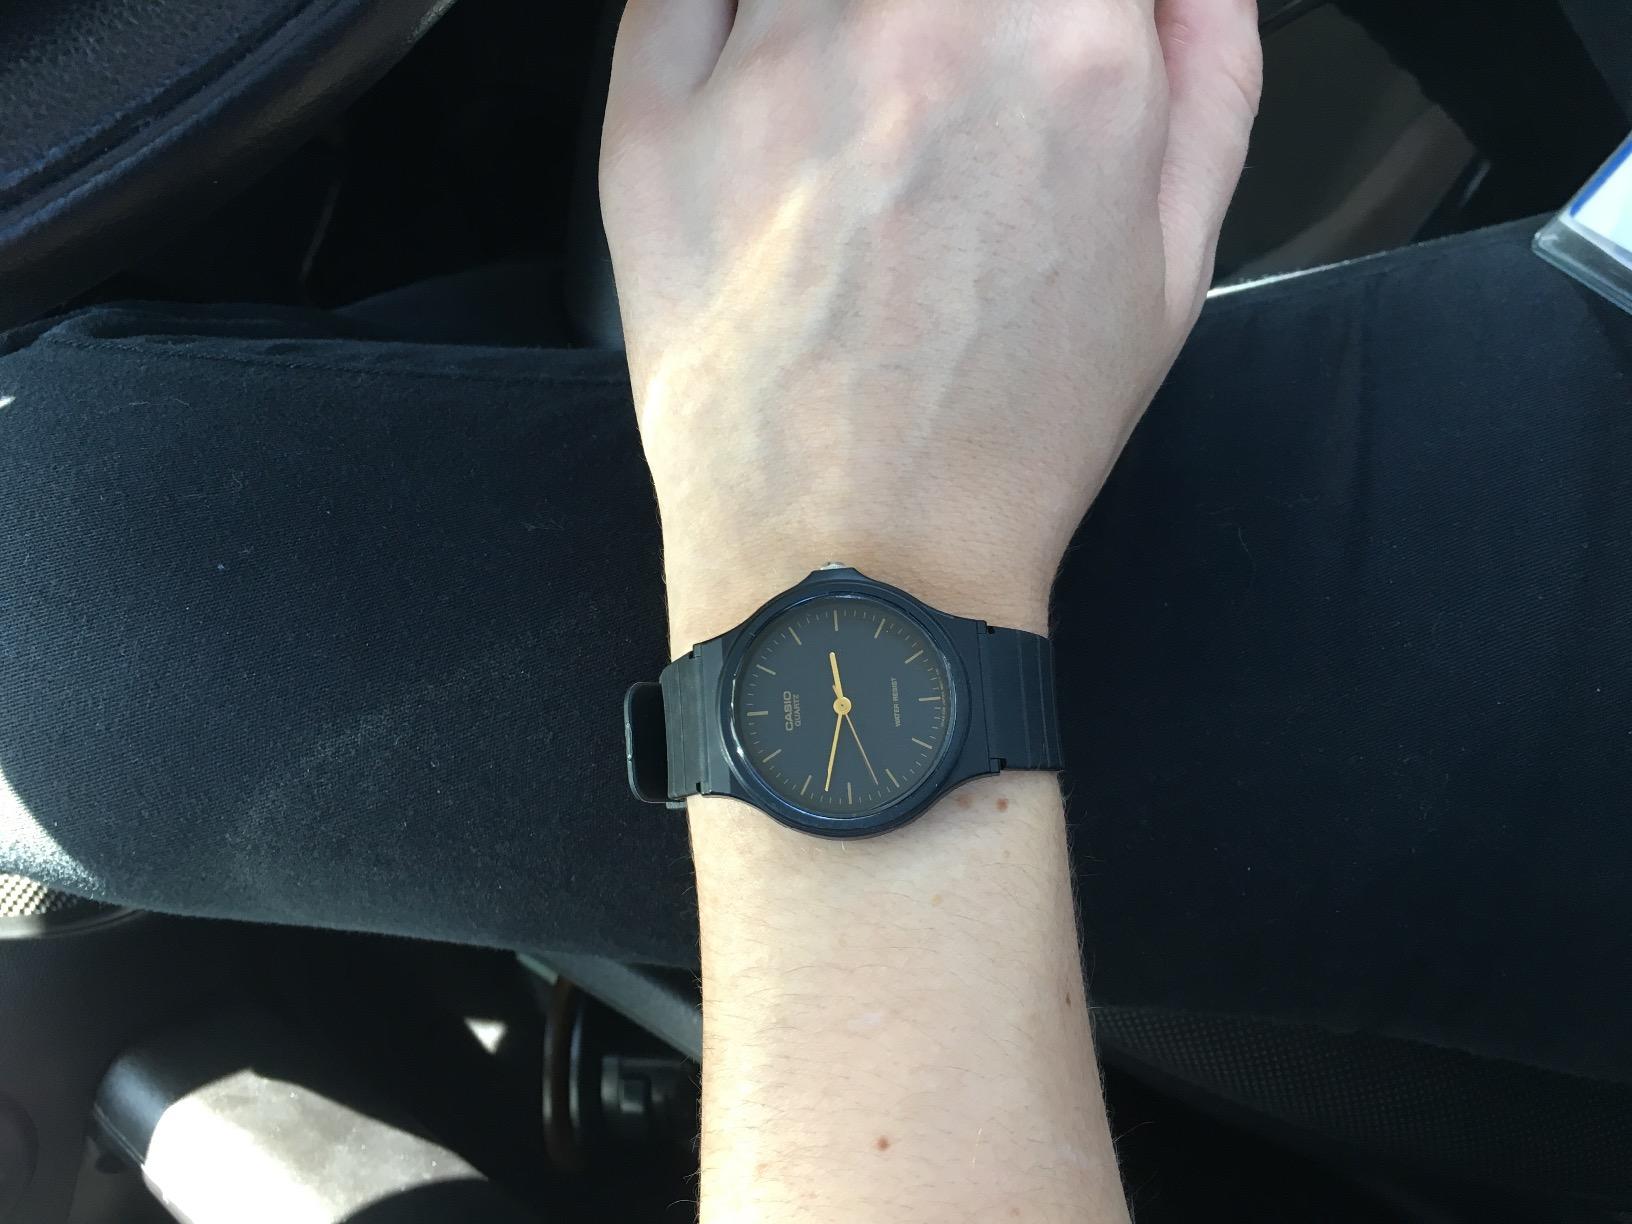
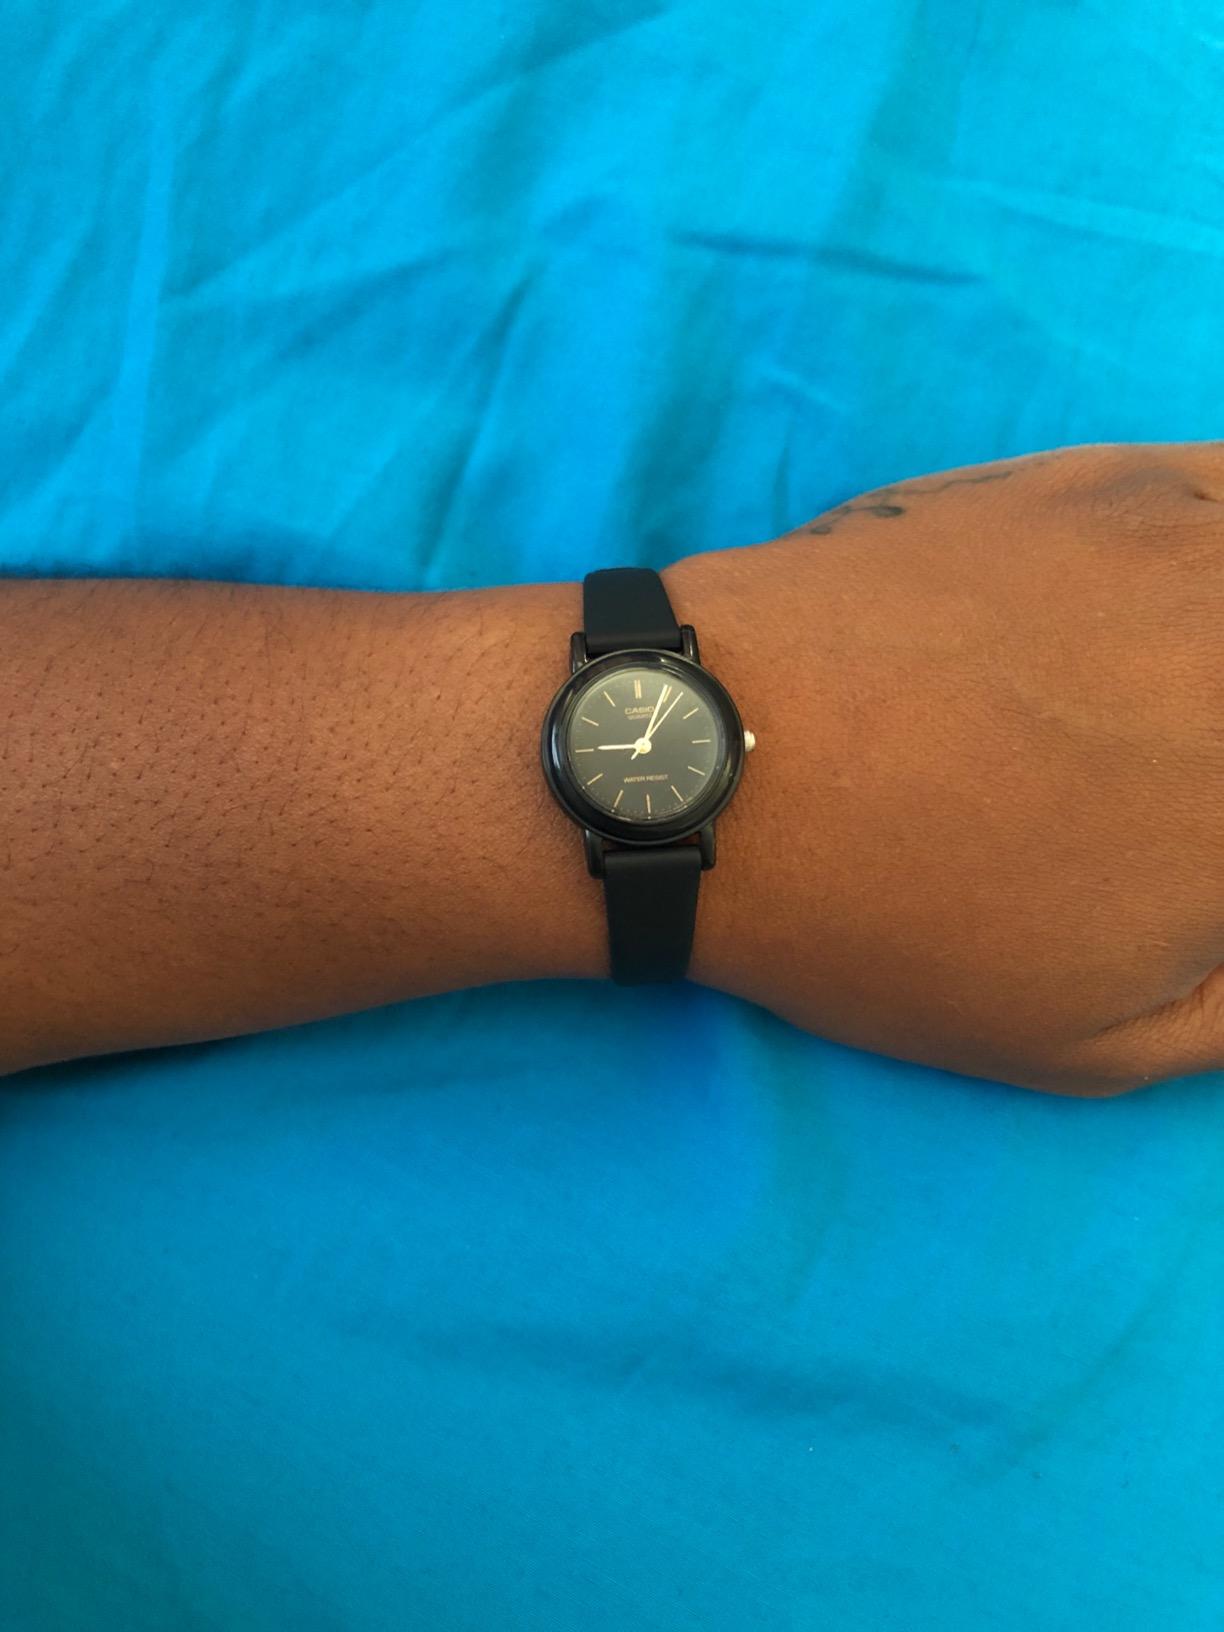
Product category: accessories_watch
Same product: no